Bengaluru Central Business District

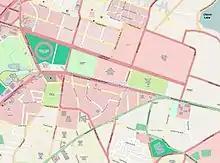
Bangalore CBD, MG Road is seen.

The central business district of Bengaluru is the area within a 3 km radius around Vidhan Soudha. This is the center of Bangalore and was founded by Kempegowda of the Vijayanagara Empire. Most of the land is used by commercial establishments and the Indian Army with plans of skyscrapers under works. It has multiple high-rises including UB Tower. It also includes heritage properties like the Bangalore Fort and the Bangalore Pete.